ICHEC Brussels Management School

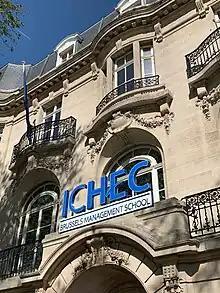
Montgomery campus of ICHEC

ICHEC is the first French-speaking Belgian business school to have obtained the American quality label AACSB (Association to Advance Collegiate Schools of Business).